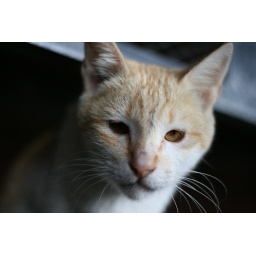
A cute little cat in my school, this little guy is always in this spot.